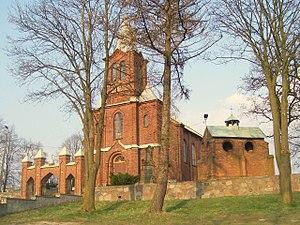
Kurowo est un village polonais de la gmina de Gozdowo dans la powiat de Sierpc de la voïvodie de Mazovie dans le centre-est de la Pologne.